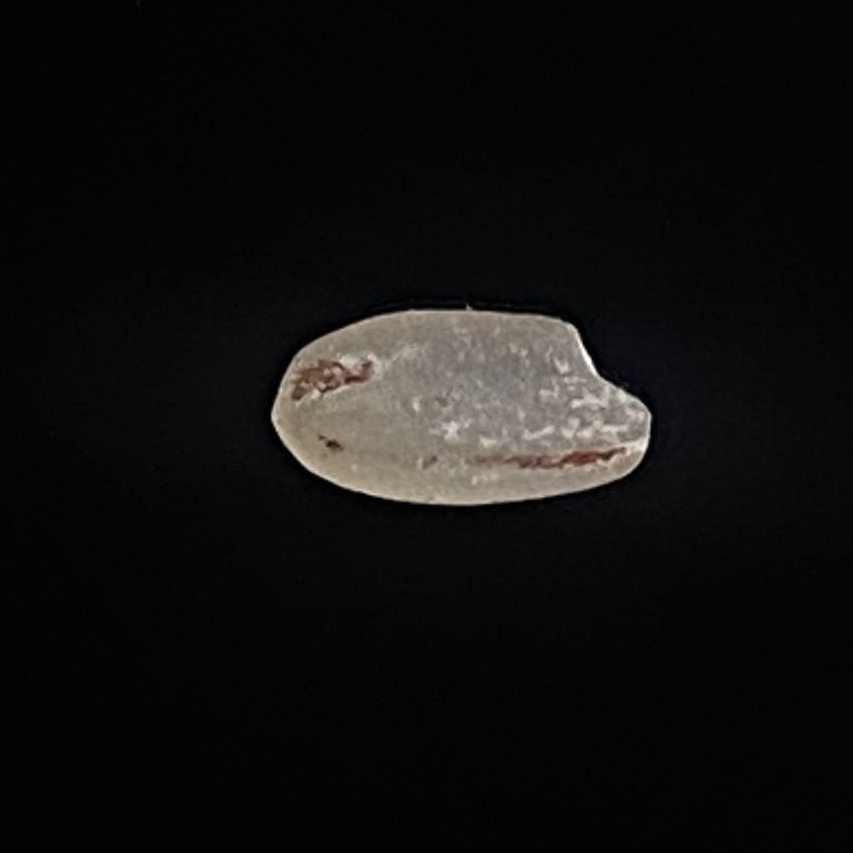
Rice variety: Amon